Political positions of Ron DeSantis

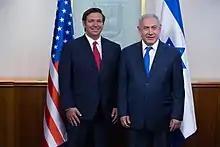
DeSantis with Israeli prime minister Benjamin Netanyahu in May 2019

DeSantis co-introduced the Non-Discrimination of Israel in Labeling Act, which would defend the right of Israeli producers to label products manufactured in the West Bank as "Israeli", "Made in Israel," or "Product of Israel", in 2016. He supported the relocation of the U.S. Embassy from Tel Aviv to Jerusalem.